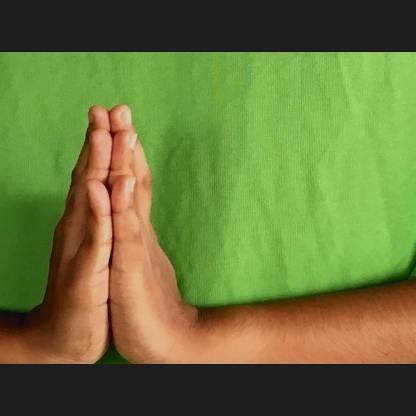
Mudra: Anjali